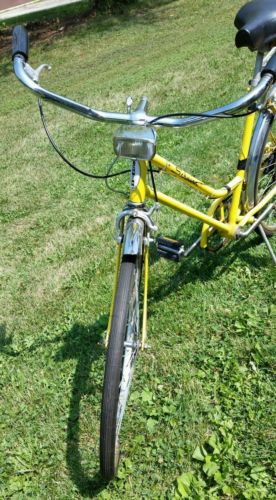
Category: bicycle